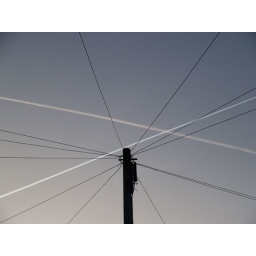
just stepped out of our front door and saw these lines in the sky